René David

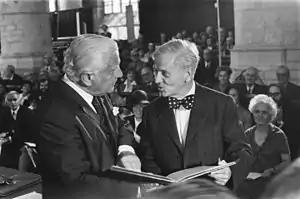
René David (1976)

René David (January 12, 1906 in Jura, France – May 26, 1990 in Le Tholonet, France) was a French Professor of Law. His work has been published in eight different languages. He was, in the second half of the 20th century, one of the key representatives in the field of comparative law.